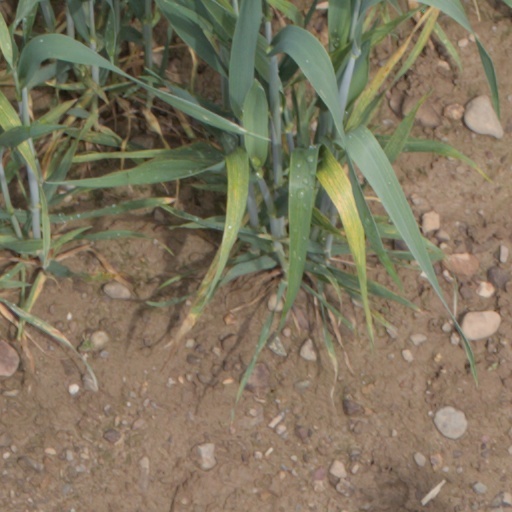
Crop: wheat